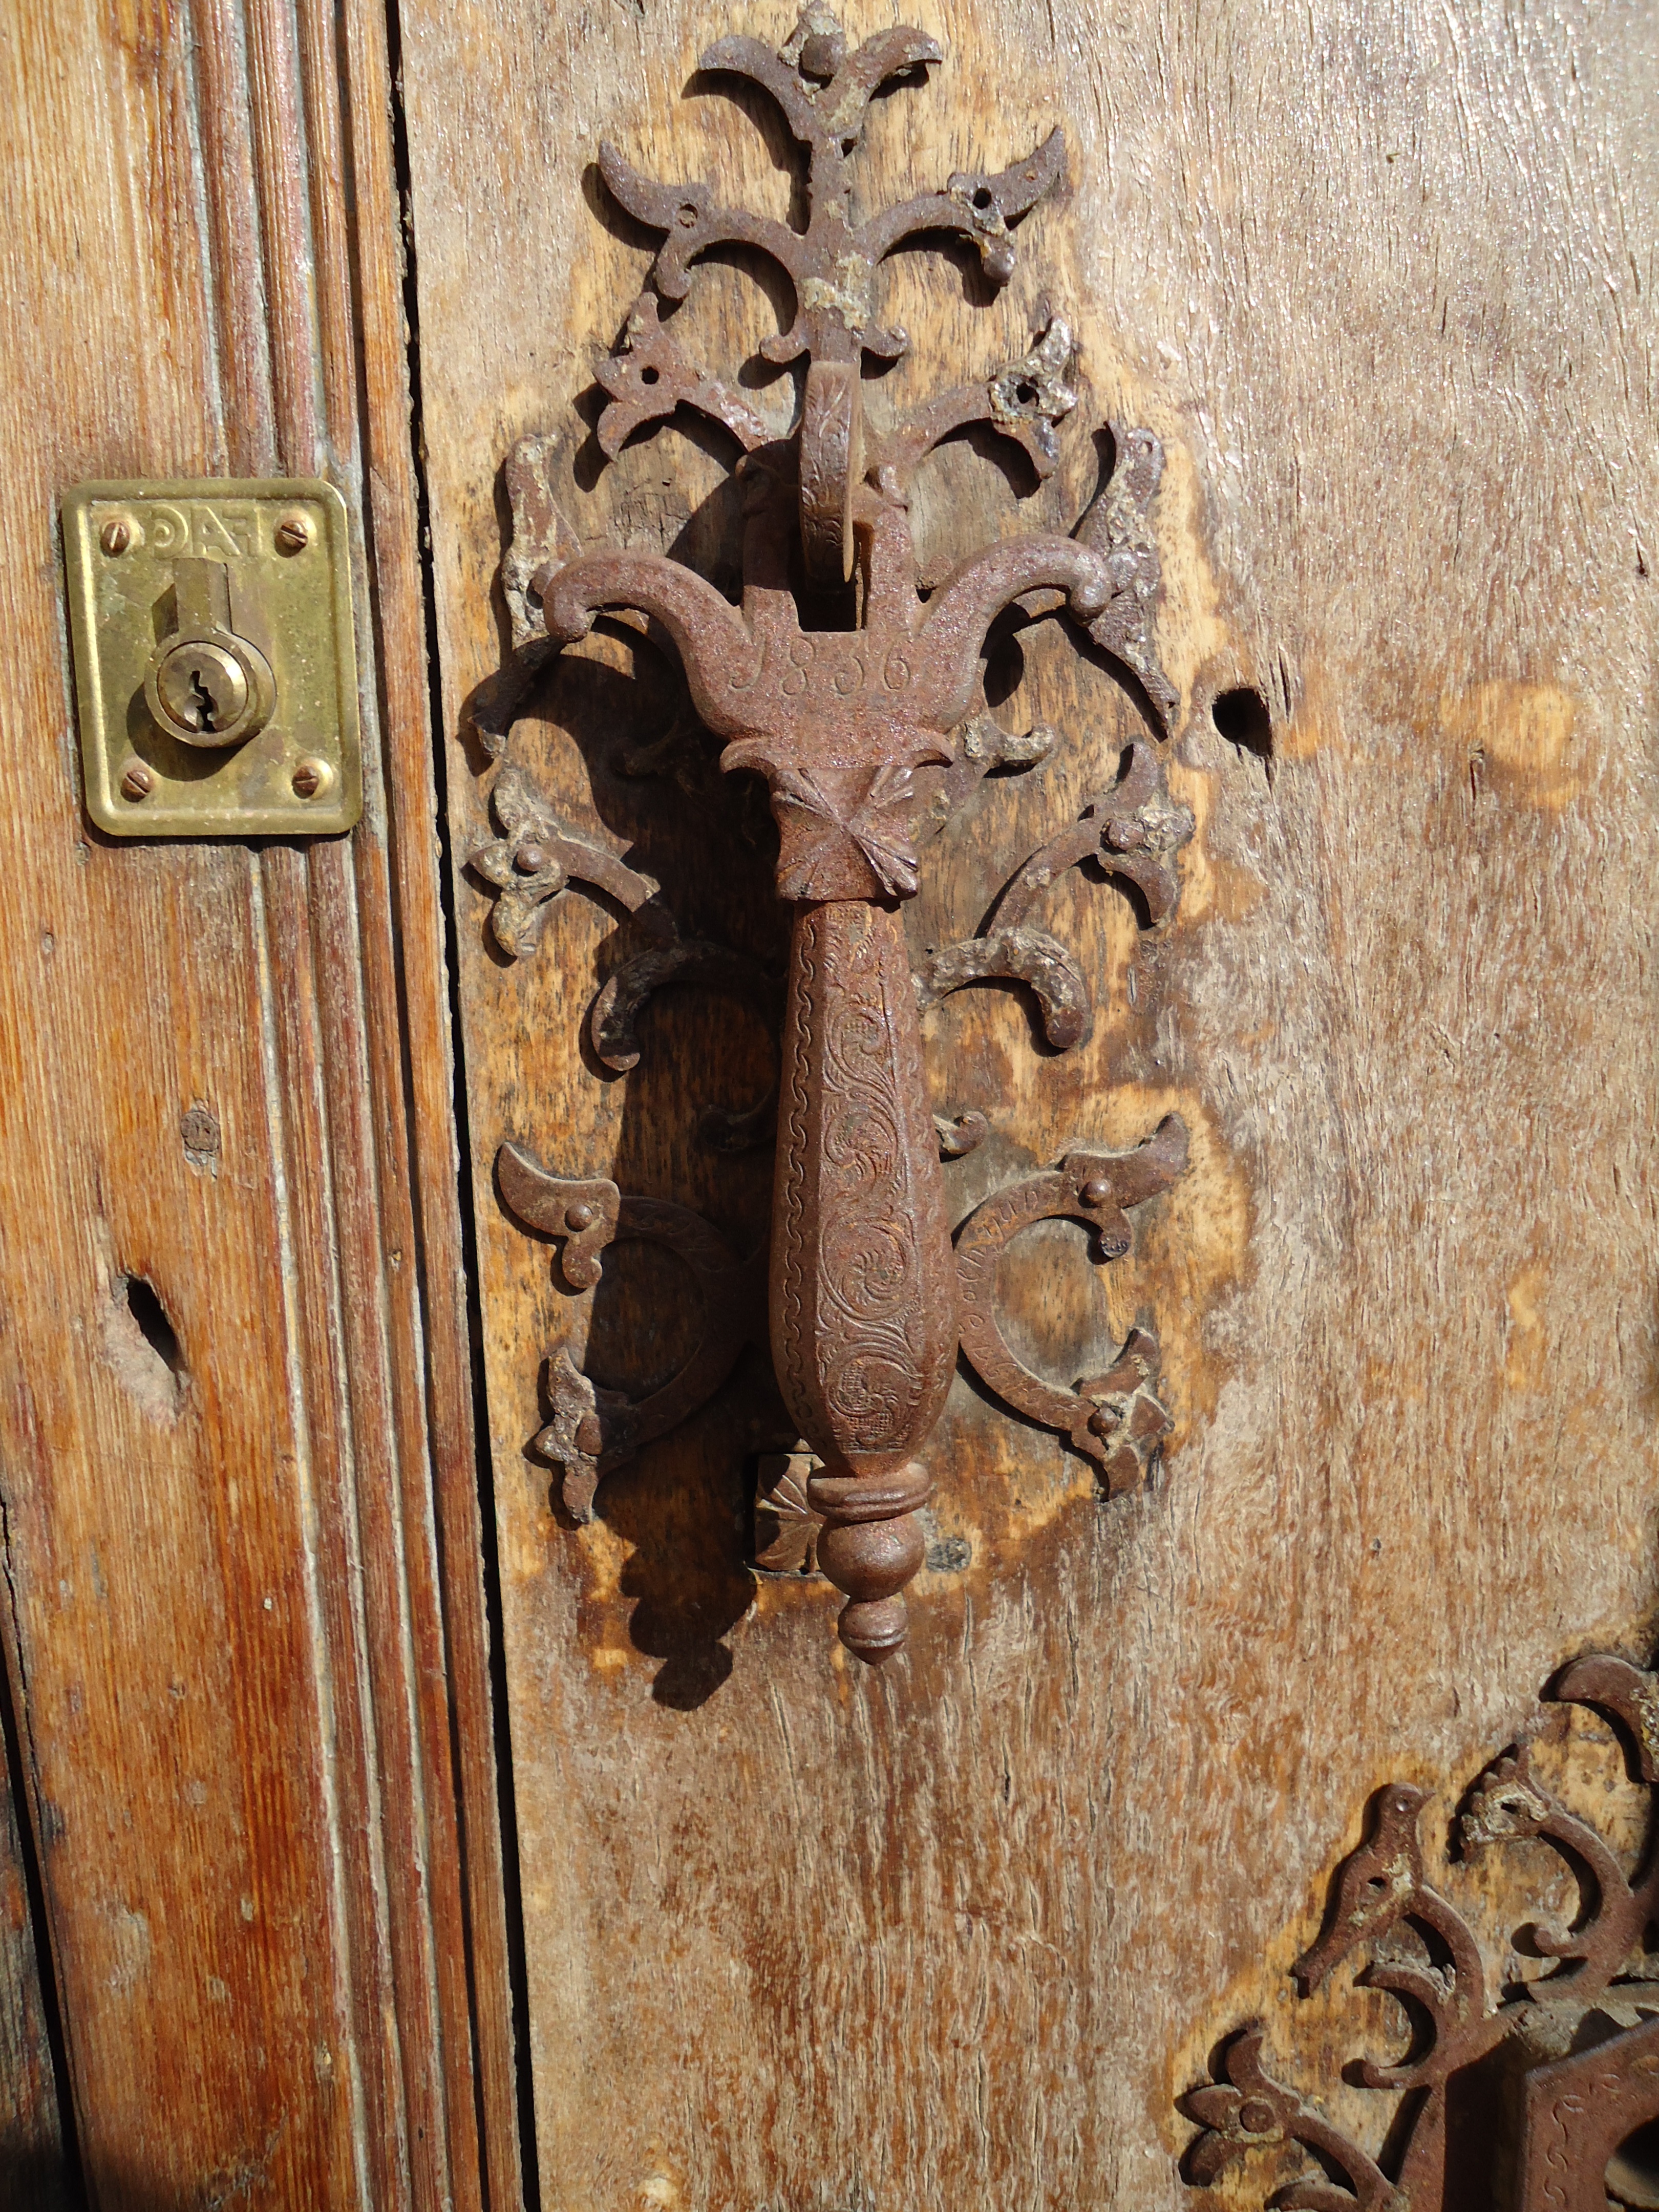
wood, old, rustic, key, church, gate, door, art, worn, bolt, rusty, iron, hinge, lock, carving, relief, old door, metallic, shooter, forging, ancient history